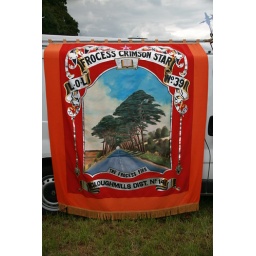
Frocess LOL 391 banner painting of the famous A26 road to the north coast from Belfast in Northern Ireland